2020 J.League Cup final

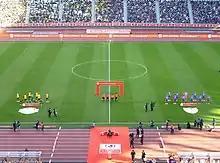
Looking at the centre of the pitch from the stands, both teams are in formation for pre-game photos

Kashiwa Reysol's starting forward quartet of Cristiano, Yusuke Segawa, Ataru Esaka and MVP and J.League top scorer Michael Olunga was unchanged from their previous match, the final game of their league season against Kawasaki Frontale. The other personnel changes from their previous game were Richardson coming in to central midfield for Masatoshi Mihara after serving a suspension and Naoki Kawaguchi starting at right-back in place of Kengo Kitazume. Left-back Taiyo Koga was absent from the previous days training, but started the match. Reysol lined up in a 4-2-3-1 formation with Ataru Esaka as captain.